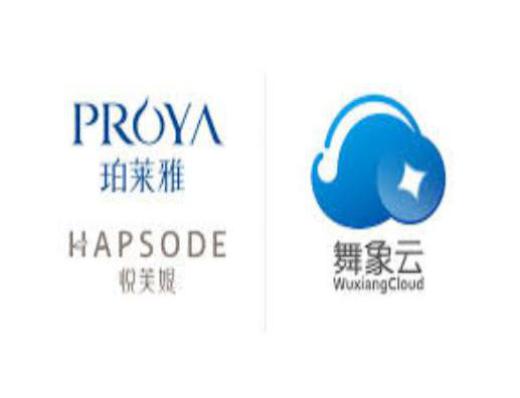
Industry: Necessities